International Union of Forest Research Organizations

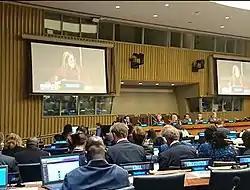

Many joint activities and partnership agreements occur with national governments, regional and global organizations and NGOs. For example, IUFRO is a Scientific Union Member of the International Council for Science (ICSU), a member of the Collaborative Partnership on Forests (CPF), and an observer organization in the United Nations Forum on Forests, the Convention on Biological Diversity, the UN Framework Convention on Climate Change and other forest-related international processes and conventions. It has established memoranda of understanding with, for instance, the Food and Agriculture Organization of the United Nations (FAO), World Conservation Union (IUCN), the World Wide Fund for Nature (WWF), the International Tropical Timber Organization (ITTO), and International Forestry Students' Association (IFSA).